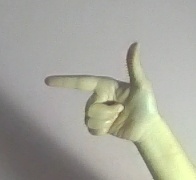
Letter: yaa